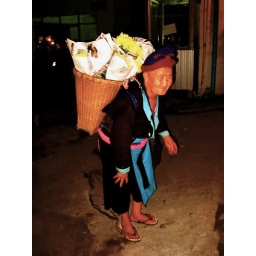
Old hilltribe lady selling flowers at the market near our house